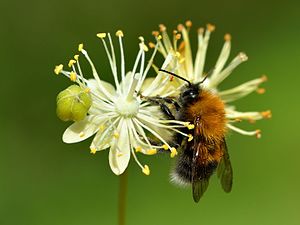
Småbladet lind / Galleri
Småbladet lind - også kaldt skovlind - er et op til 30 meter højt træ, der i Danmark vokser i skove og som plantes i parker og alléer. Til forskel fra storbladet lind er bladstilke og årsskud helt hårløse. Træet er næst efter egen det længstlevende danske træ og var tidligere blandt de almindeligste skovtræer i Danmark.